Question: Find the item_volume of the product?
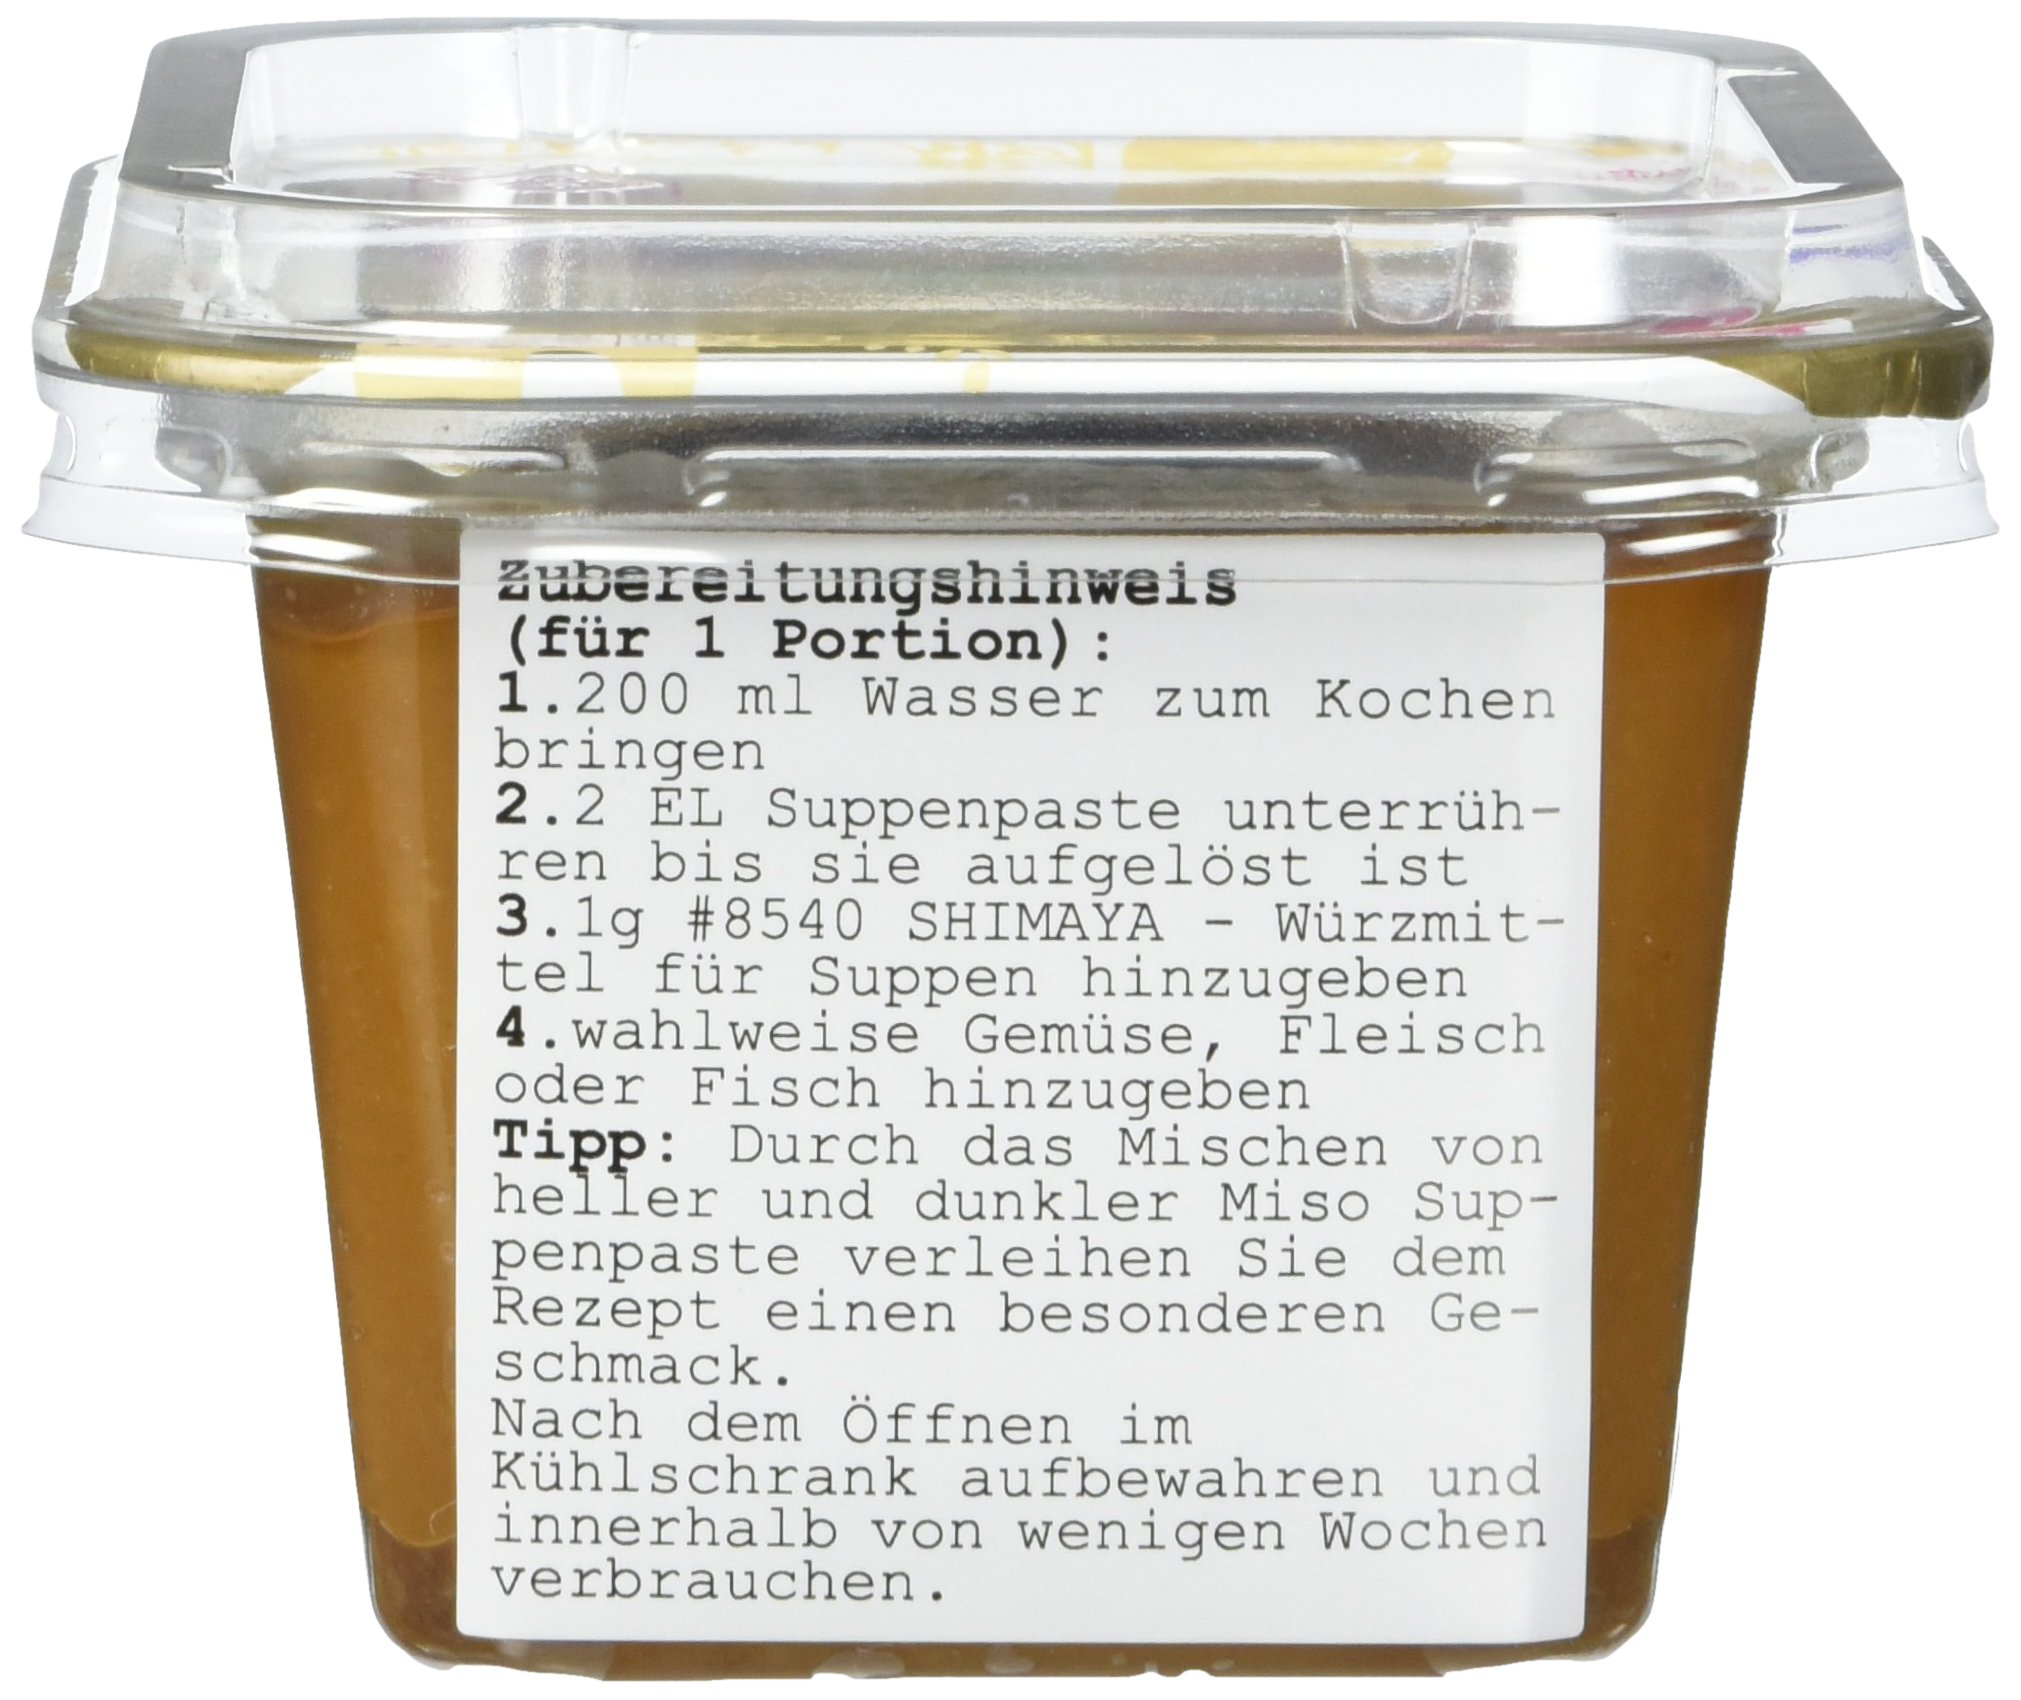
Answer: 1.2 millilitre